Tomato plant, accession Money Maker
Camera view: tilt-top (135 deg); turntable rotation: 300 degrees
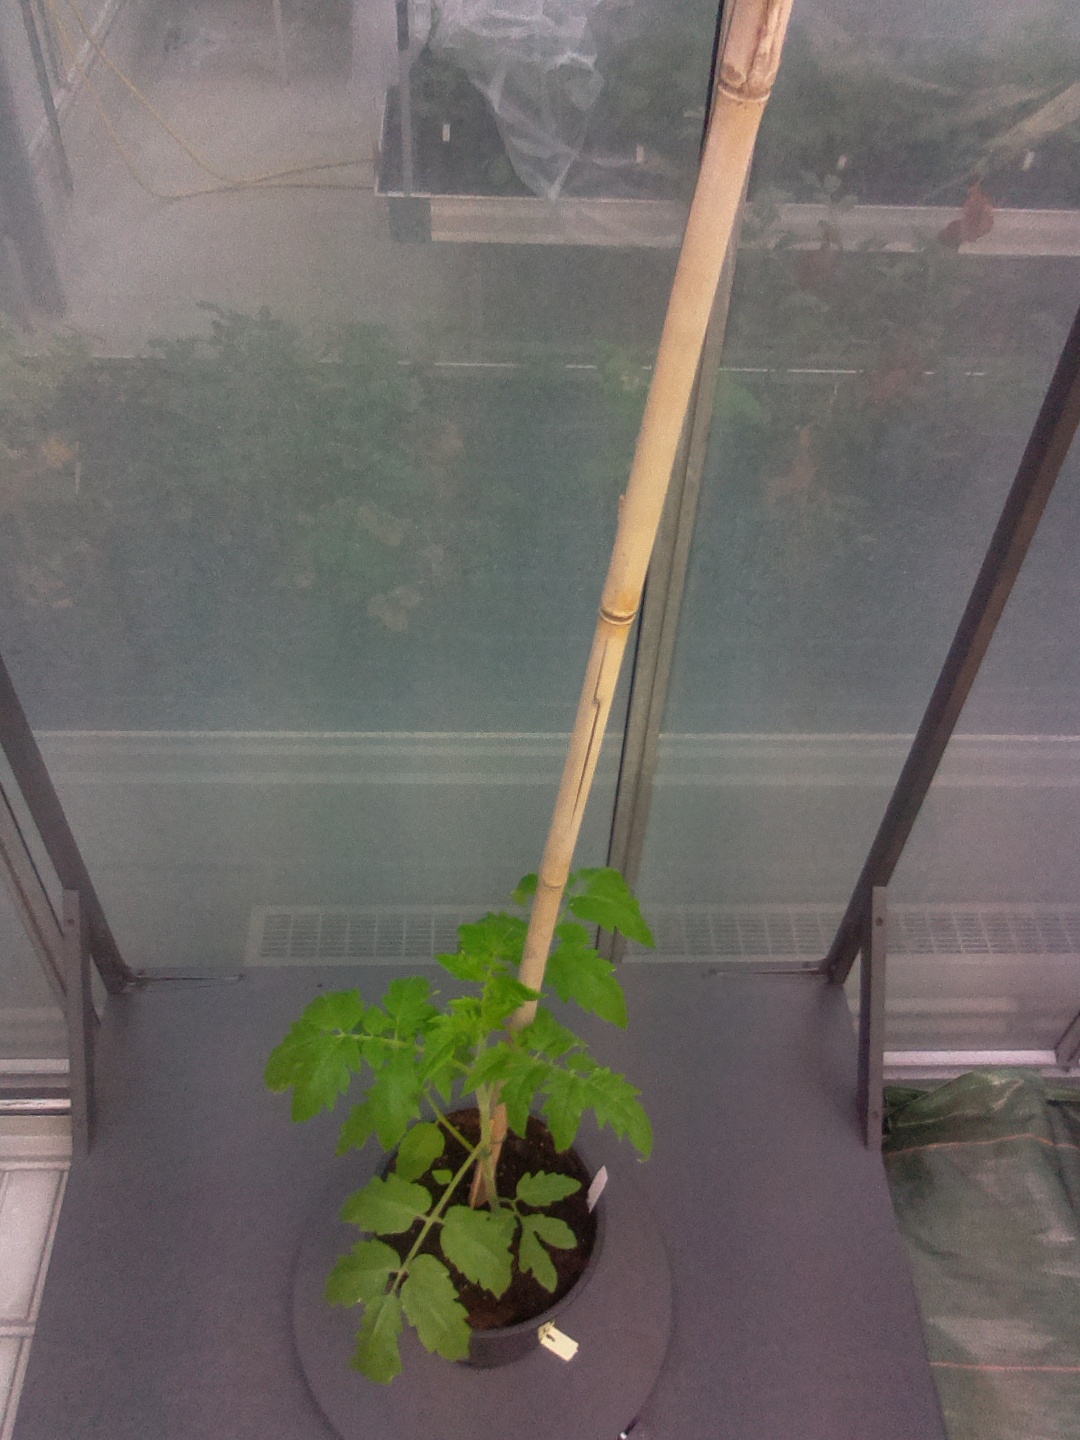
BBCH growth stage 13: 6 of true leaves visible